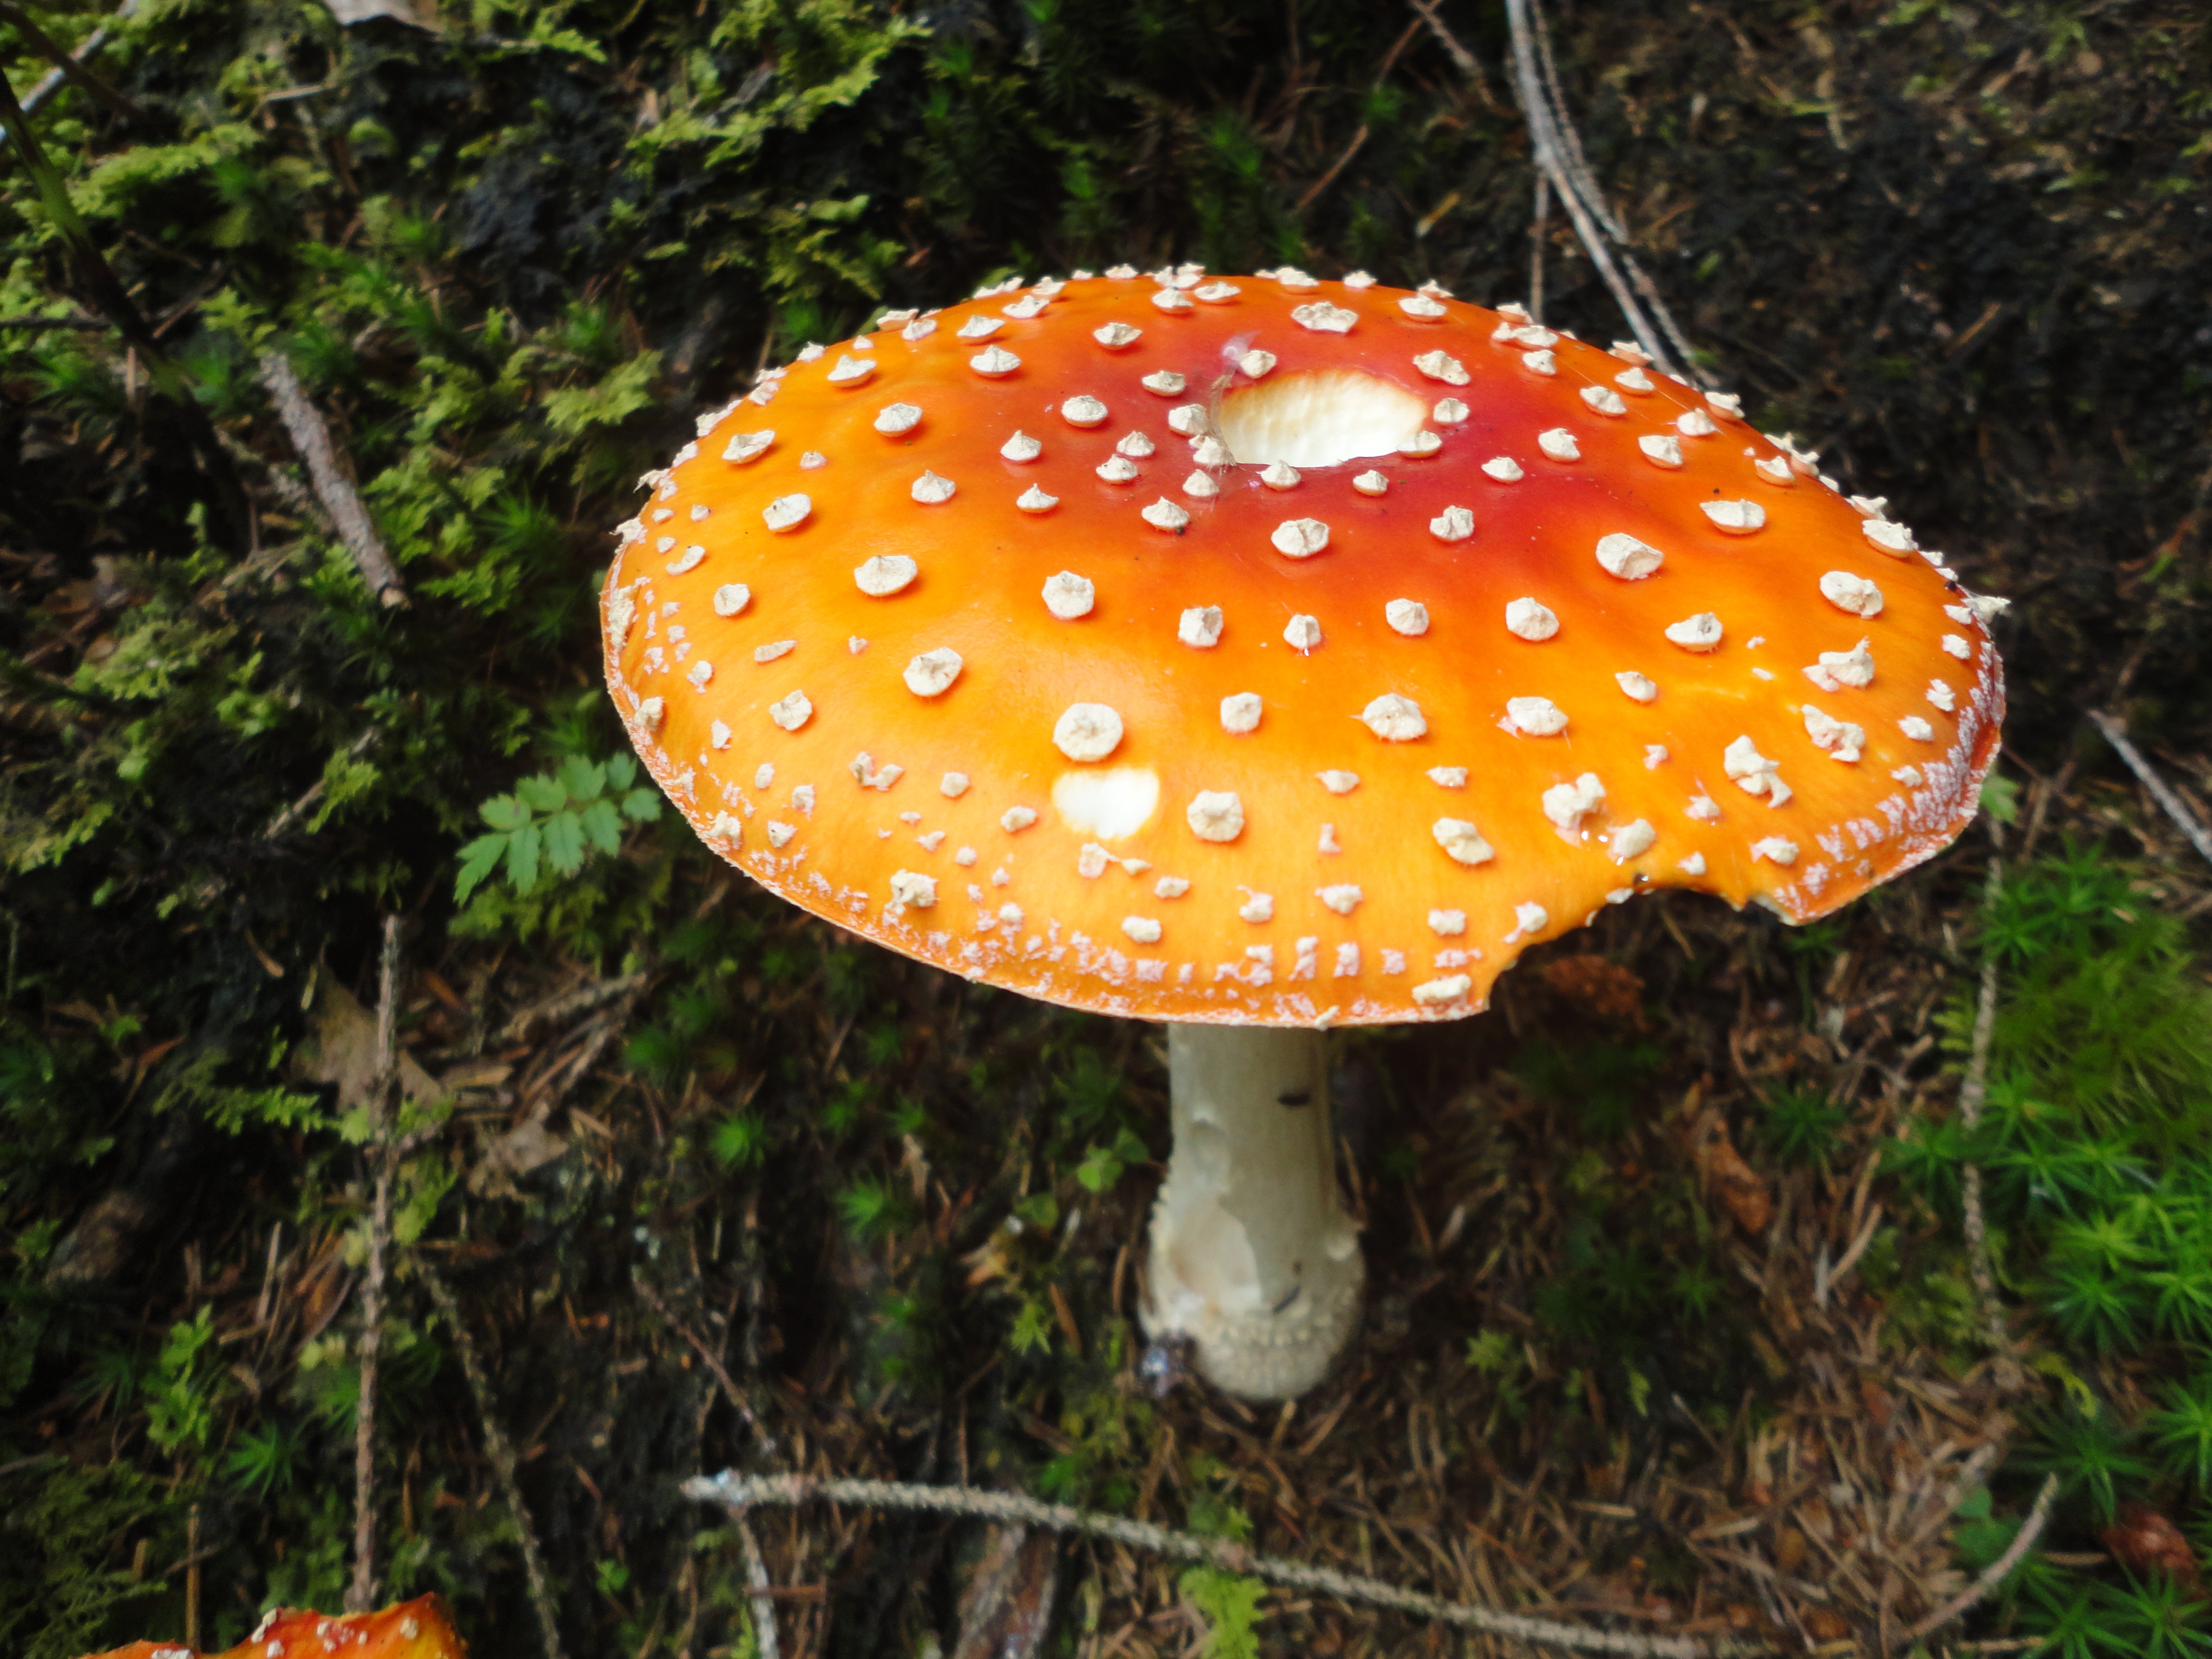
nature, forest, autumn, mushroom, fungus, fly agaric, toxic, agaric, bolete, forest mushroom, agaricus, red fly agaric mushroom, edible mushroom, medicinal mushroom, agaricomycetes, agaricaceae, penny bun, russula integra